Jan Sviták

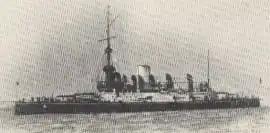
SMS "Wien" sank on 10 December 1917. Future Czech film director Jan Sviták was aboard.

Sviták was born in Plzeň, where his father worked as a clerk for the "Škoda Plzeň" company. During World War I, he studied at the Naval School in Pula and joined the Austro-Hungarian Navy. He was a crewman on the battleship SMS "Wien", which was sunk on 10 December 1917. Sviták was not physically harmed in the catastrophe, and soon after, he was awarded the Bravery Medal but the sinking was a traumatic experience. It permanently marked his life, particularly his underlying attitudes and mental state. With the end of the War and the establishment of the Czechoslovak State, he devoted himself to the theatre. He was engaged as an actor by travelling theatre companies and went on perform in the theatres in Olomouc, Ostrava, and Bratislava (as an ensemble member of the Slovak National Theatre), and at the National Theatre in Prague. His performances drew positive responses. Several Austrian critics remarked his acting talents during his engagement in Vienna. In the 1930s, he was engaged by the theatre owned by the interwar Czechoslovak film and theatre star, Vlasta Burian.